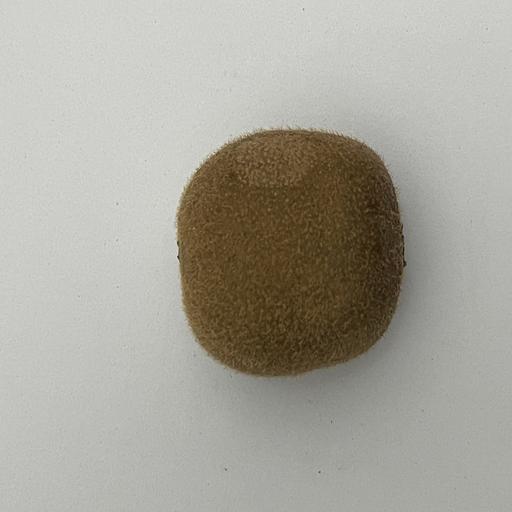
Crop type: Kiwi